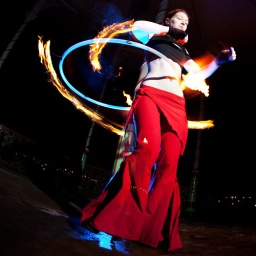
Strobist: 430ex2 bare camera right, blue gelled 430ex behind. Triggered by PWs.